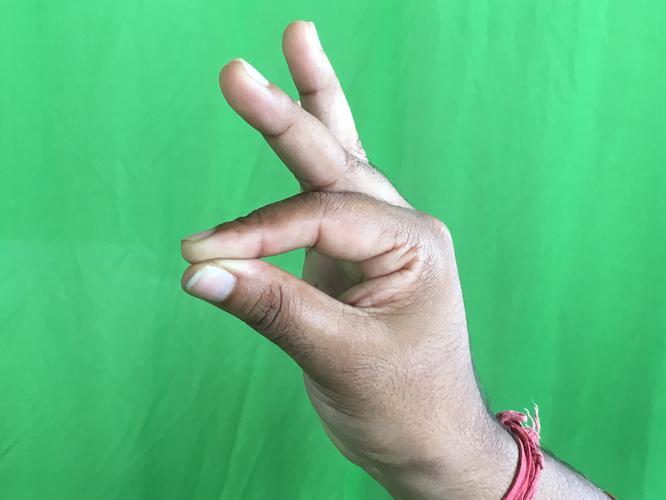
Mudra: Hamsasyam
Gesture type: single_hand